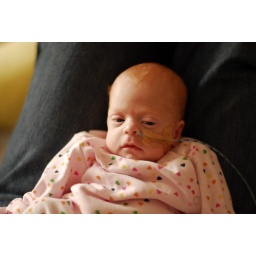
Eva captivated by her new black and white book